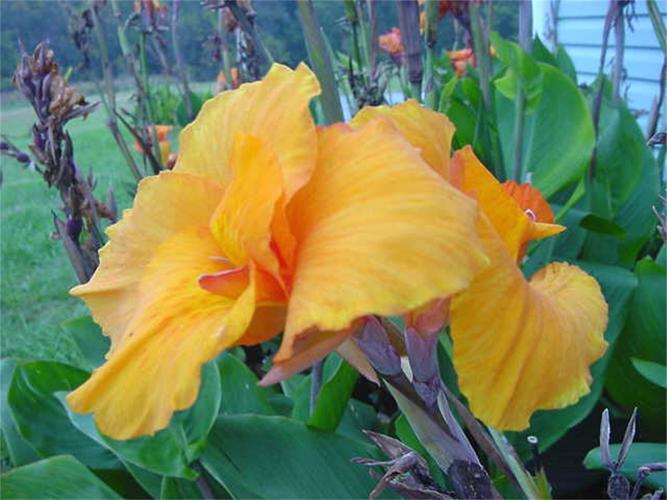
Label: canna lily